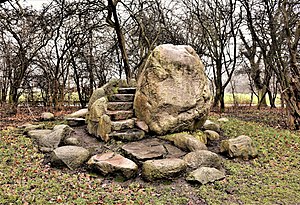
Fælledparken / Anvendelse / Politiske møder
Talerstolen. Består af en stor, let tilhugget sten, som blev fundet under anlægsarbejdet i 1910. Hvidtjørnene rundt om den stammer fra samme tid. Det var her, statsminister Thorvald Stauning under et 1. maj møde udtalte de berømte ord: “Stauning eller kaos.”
"Fælledparken er et 0,5 km² grønt areal på Østerbro i København, der blev anlagt i årene 1908-1914 af landskabsarkitekt Edvard Glæsel, ingeniørerne Svend Koch og O.K. Nobel i samarbejde med Københavns Kommune på den fælledgrund, der tidligere udgjorde de militære områder på Nørrefælled, Østerfælled og Blegdamsfælled. Trioen Koch, Nobel og Glæsel havde vundet en ud af to højeste præmier i en åben konkurrence om en ""folke- og idrætspark"" i 1905.